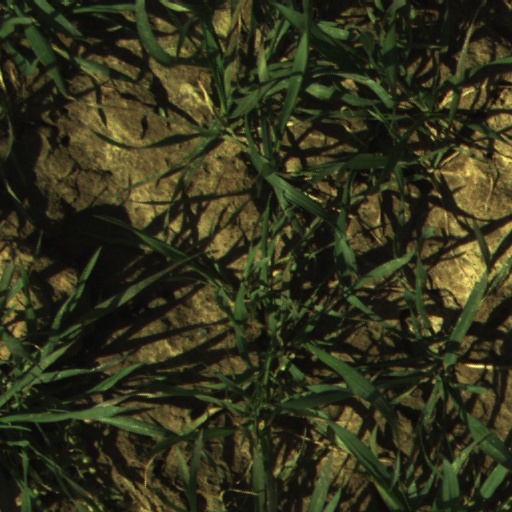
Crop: wheat